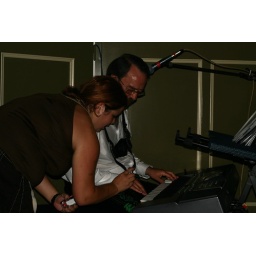
Nicole stamping the keyboard guy with a &amp;quot;lucky&amp;quot; stamp. Apparently from a gay bar in Rhode Island.